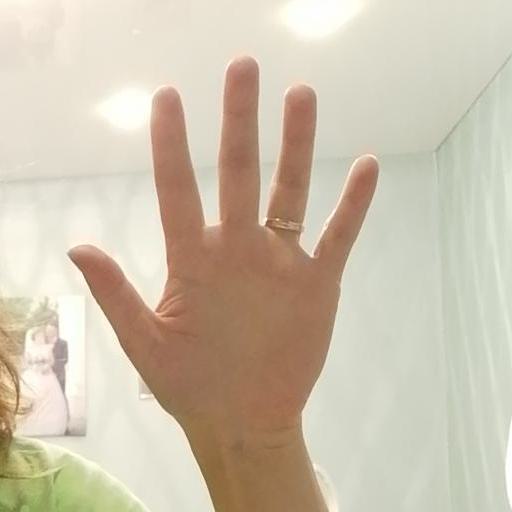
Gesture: palm